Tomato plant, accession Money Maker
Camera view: vertical (180 deg); turntable rotation: 300 degrees
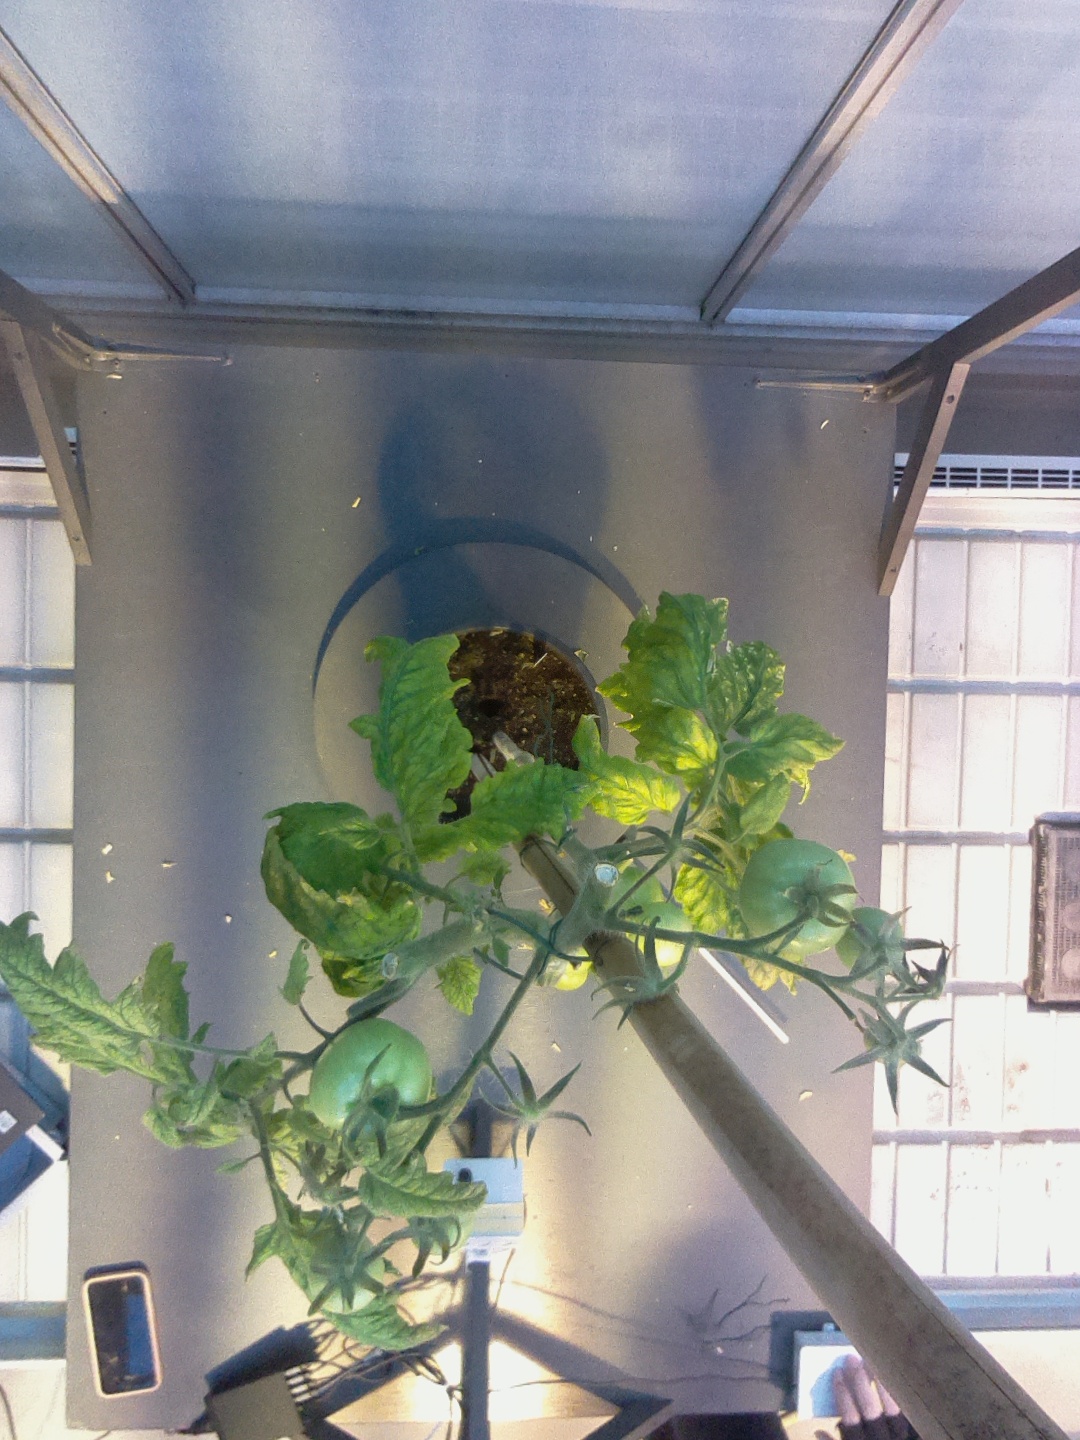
BBCH growth stage 79: 90% -100% of final fruit size